Mario Scelba

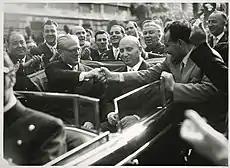
Scelba with Giovanni Gronchi, after his election as president

At the end of 1954, Scelba approved a package of measures against the PCI and trade unions that was largely modelled on United States psychological warfare plans first elaborated in 1951–52. This proved to be only an attempt to consolidate his precarious position at home by obtaining formal American backing. Its half-hearted implementation exacerbated Washington's resentment toward its Italian allies and barely affected PCI's organizational structure. The PCI used the episode to denounce the illiberal and authoritarian nature of the DC government and to pose itself once more as the real defender of political freedoms and constitutional rights.